Hu Zongnan

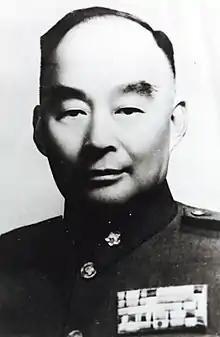
General Hu Zongnan

Hu Zongnan (16 May 1896 – 14 February 1962), courtesy name Shoushan (壽山), was a Chinese general in the National Revolutionary Army and then the Republic of China Army. Together with Chen Cheng and Tang Enbo, Hu, a native of Zhenhai, Ningbo, formed the triumvirate of Chiang Kai-shek's most trusted generals during the Second Sino-Japanese War. After the retreat of the Nationalists to Taiwan in 1949, he also served as the President's military strategy advisor until his death in 1962.